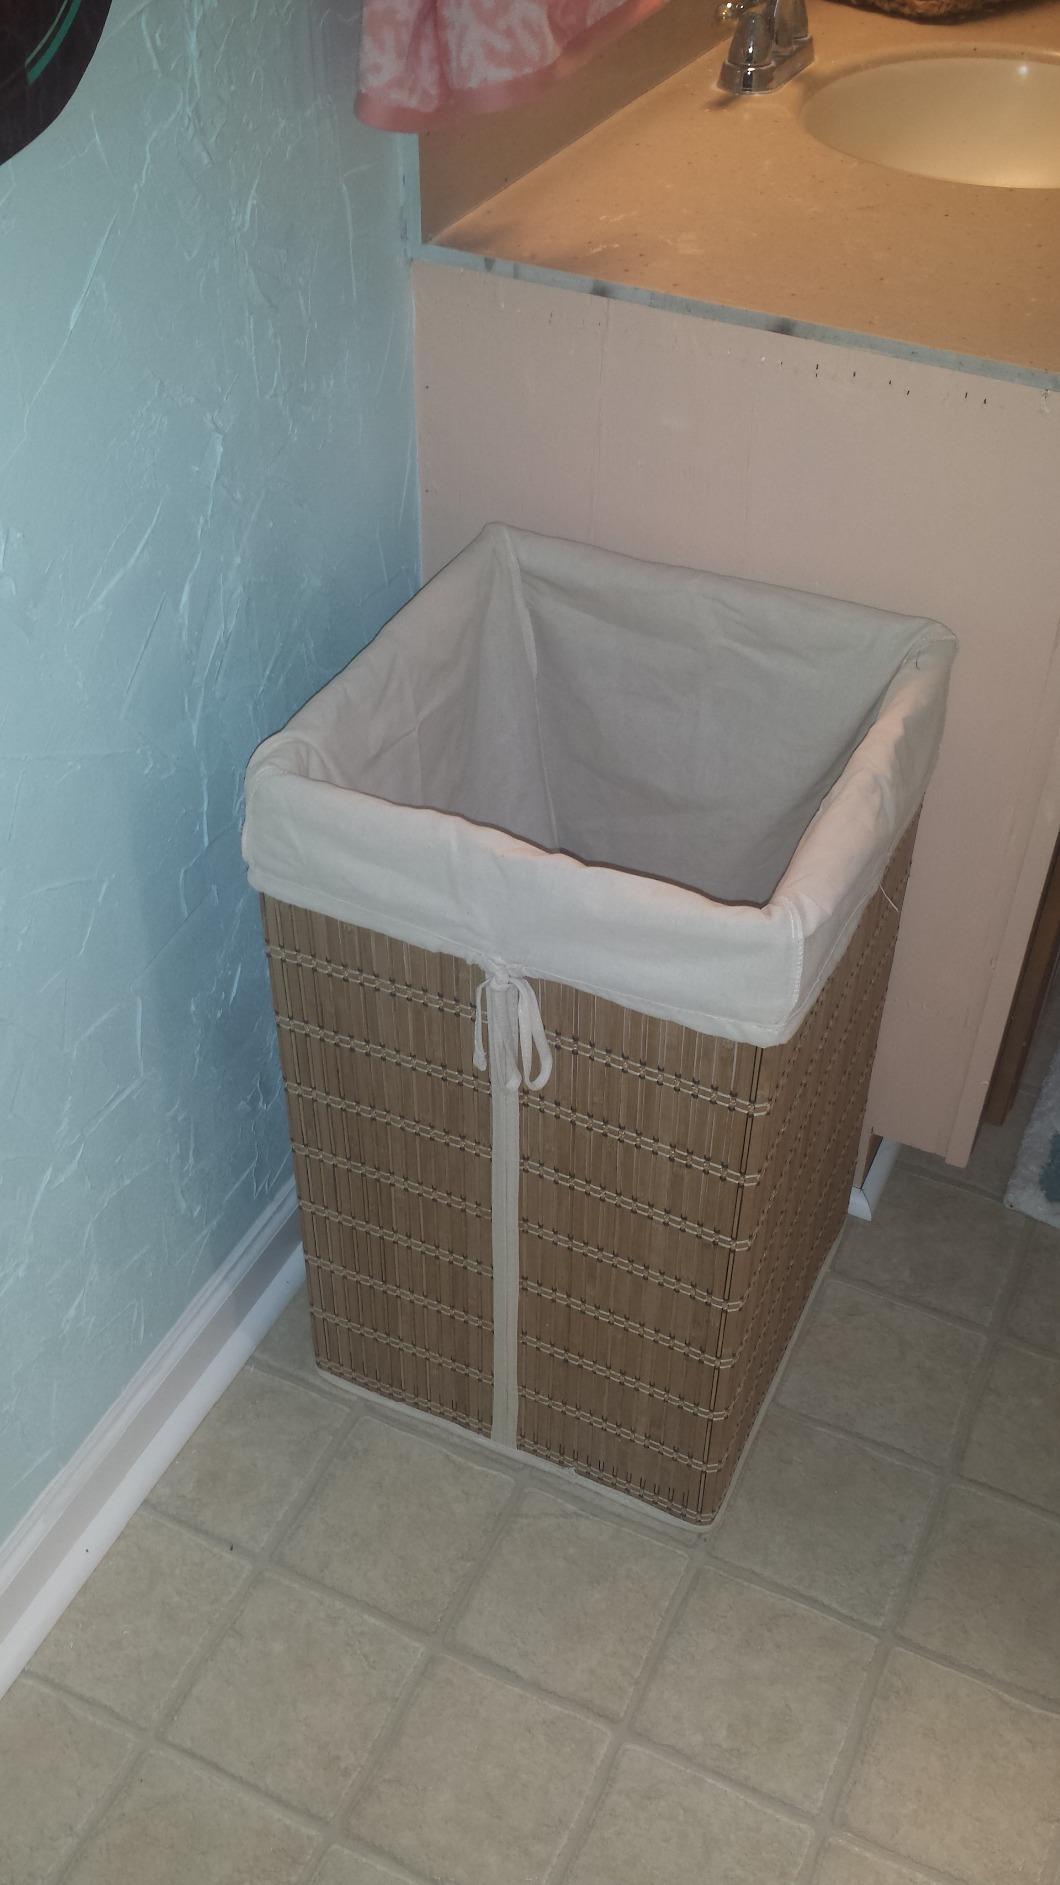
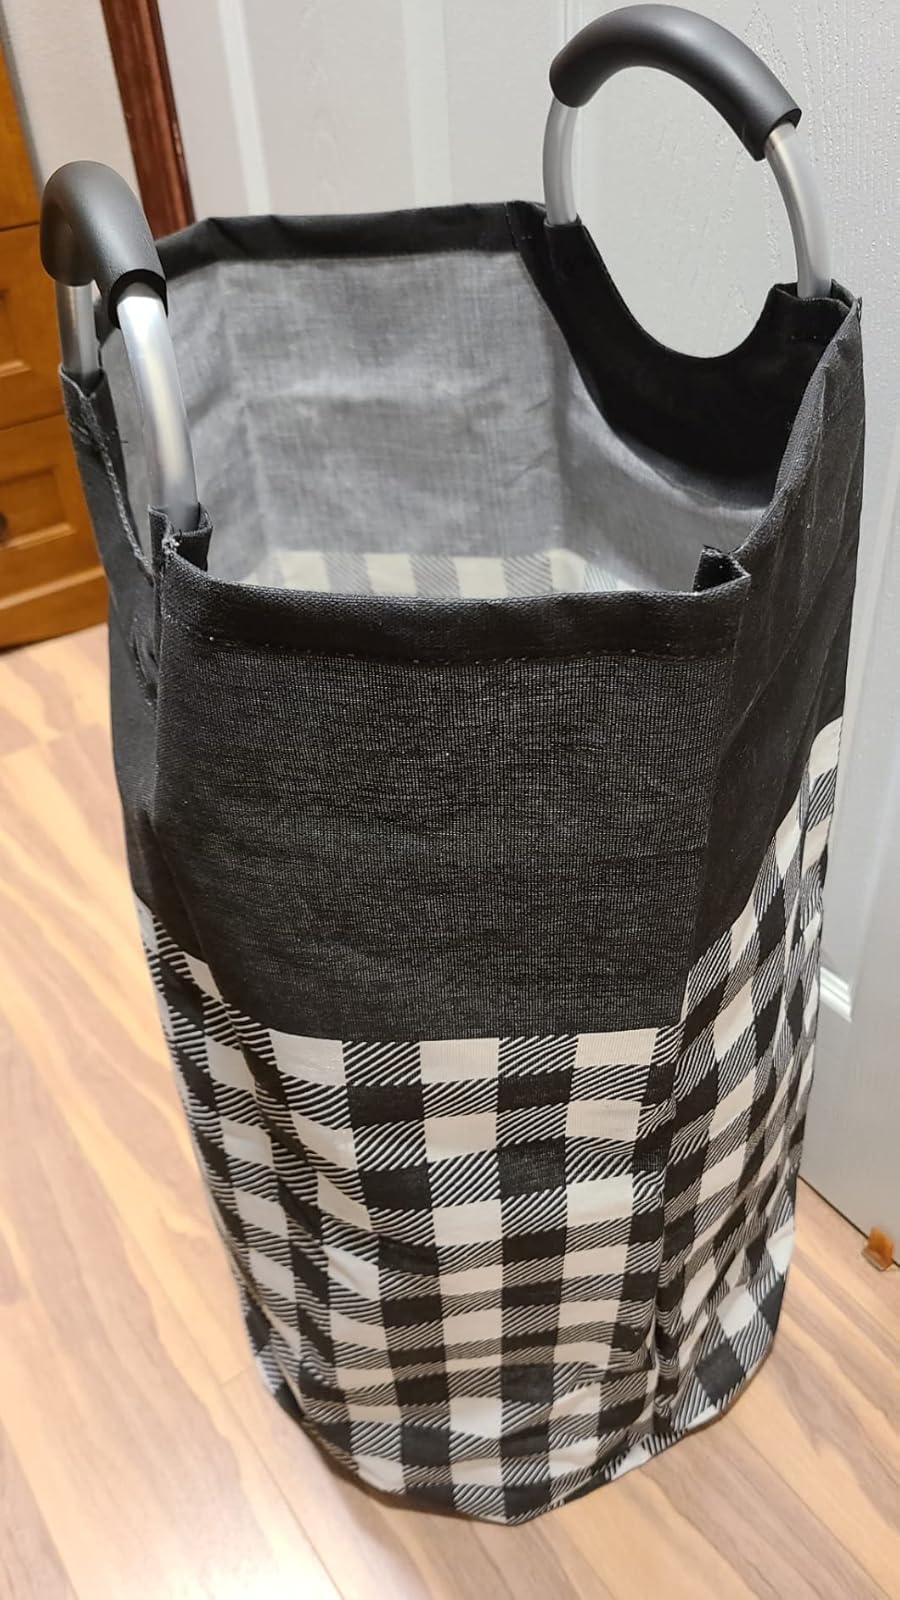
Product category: items_hamper
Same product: no